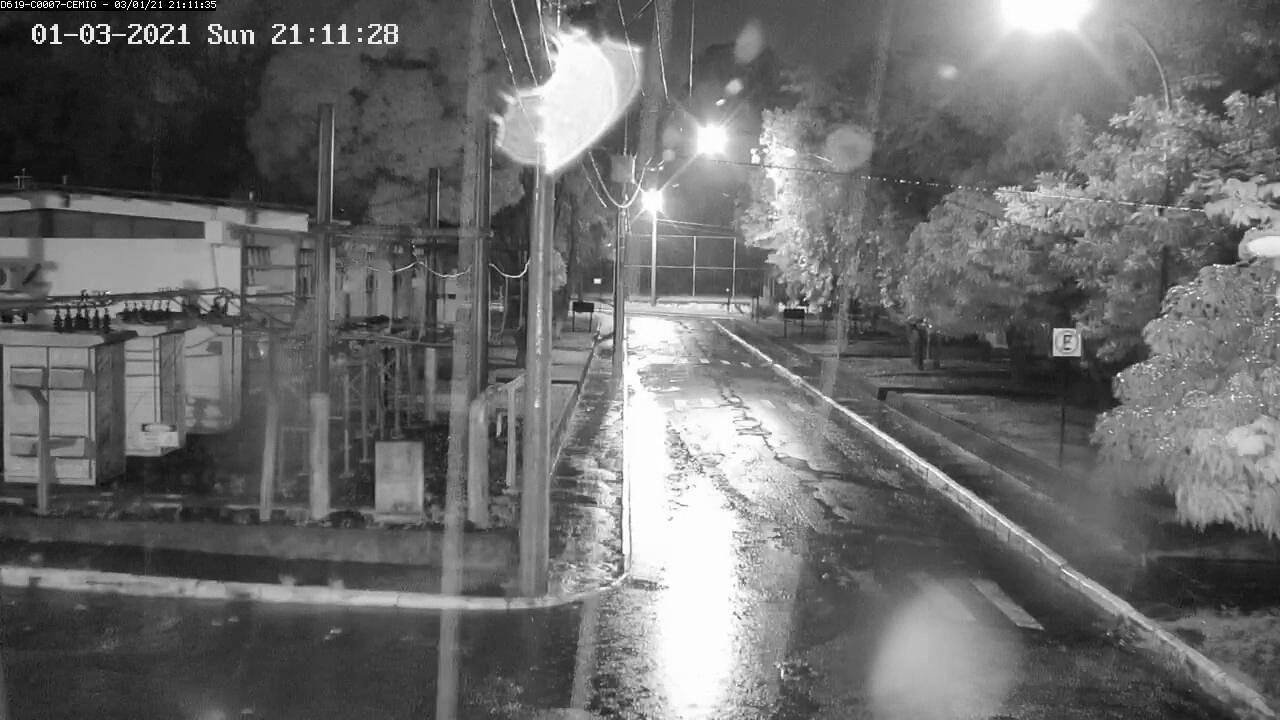
Fire: no
Smoke: no